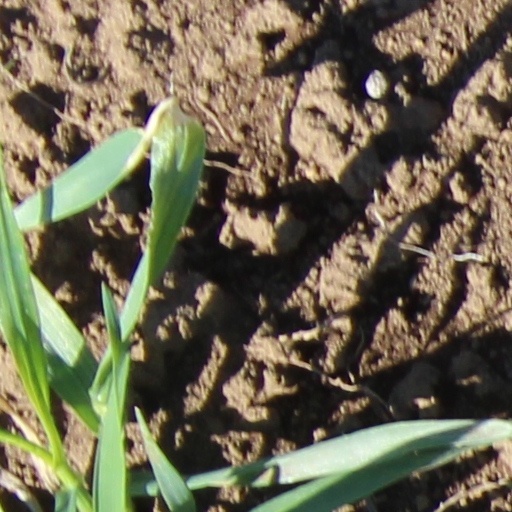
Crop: wheat